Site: brandenburg
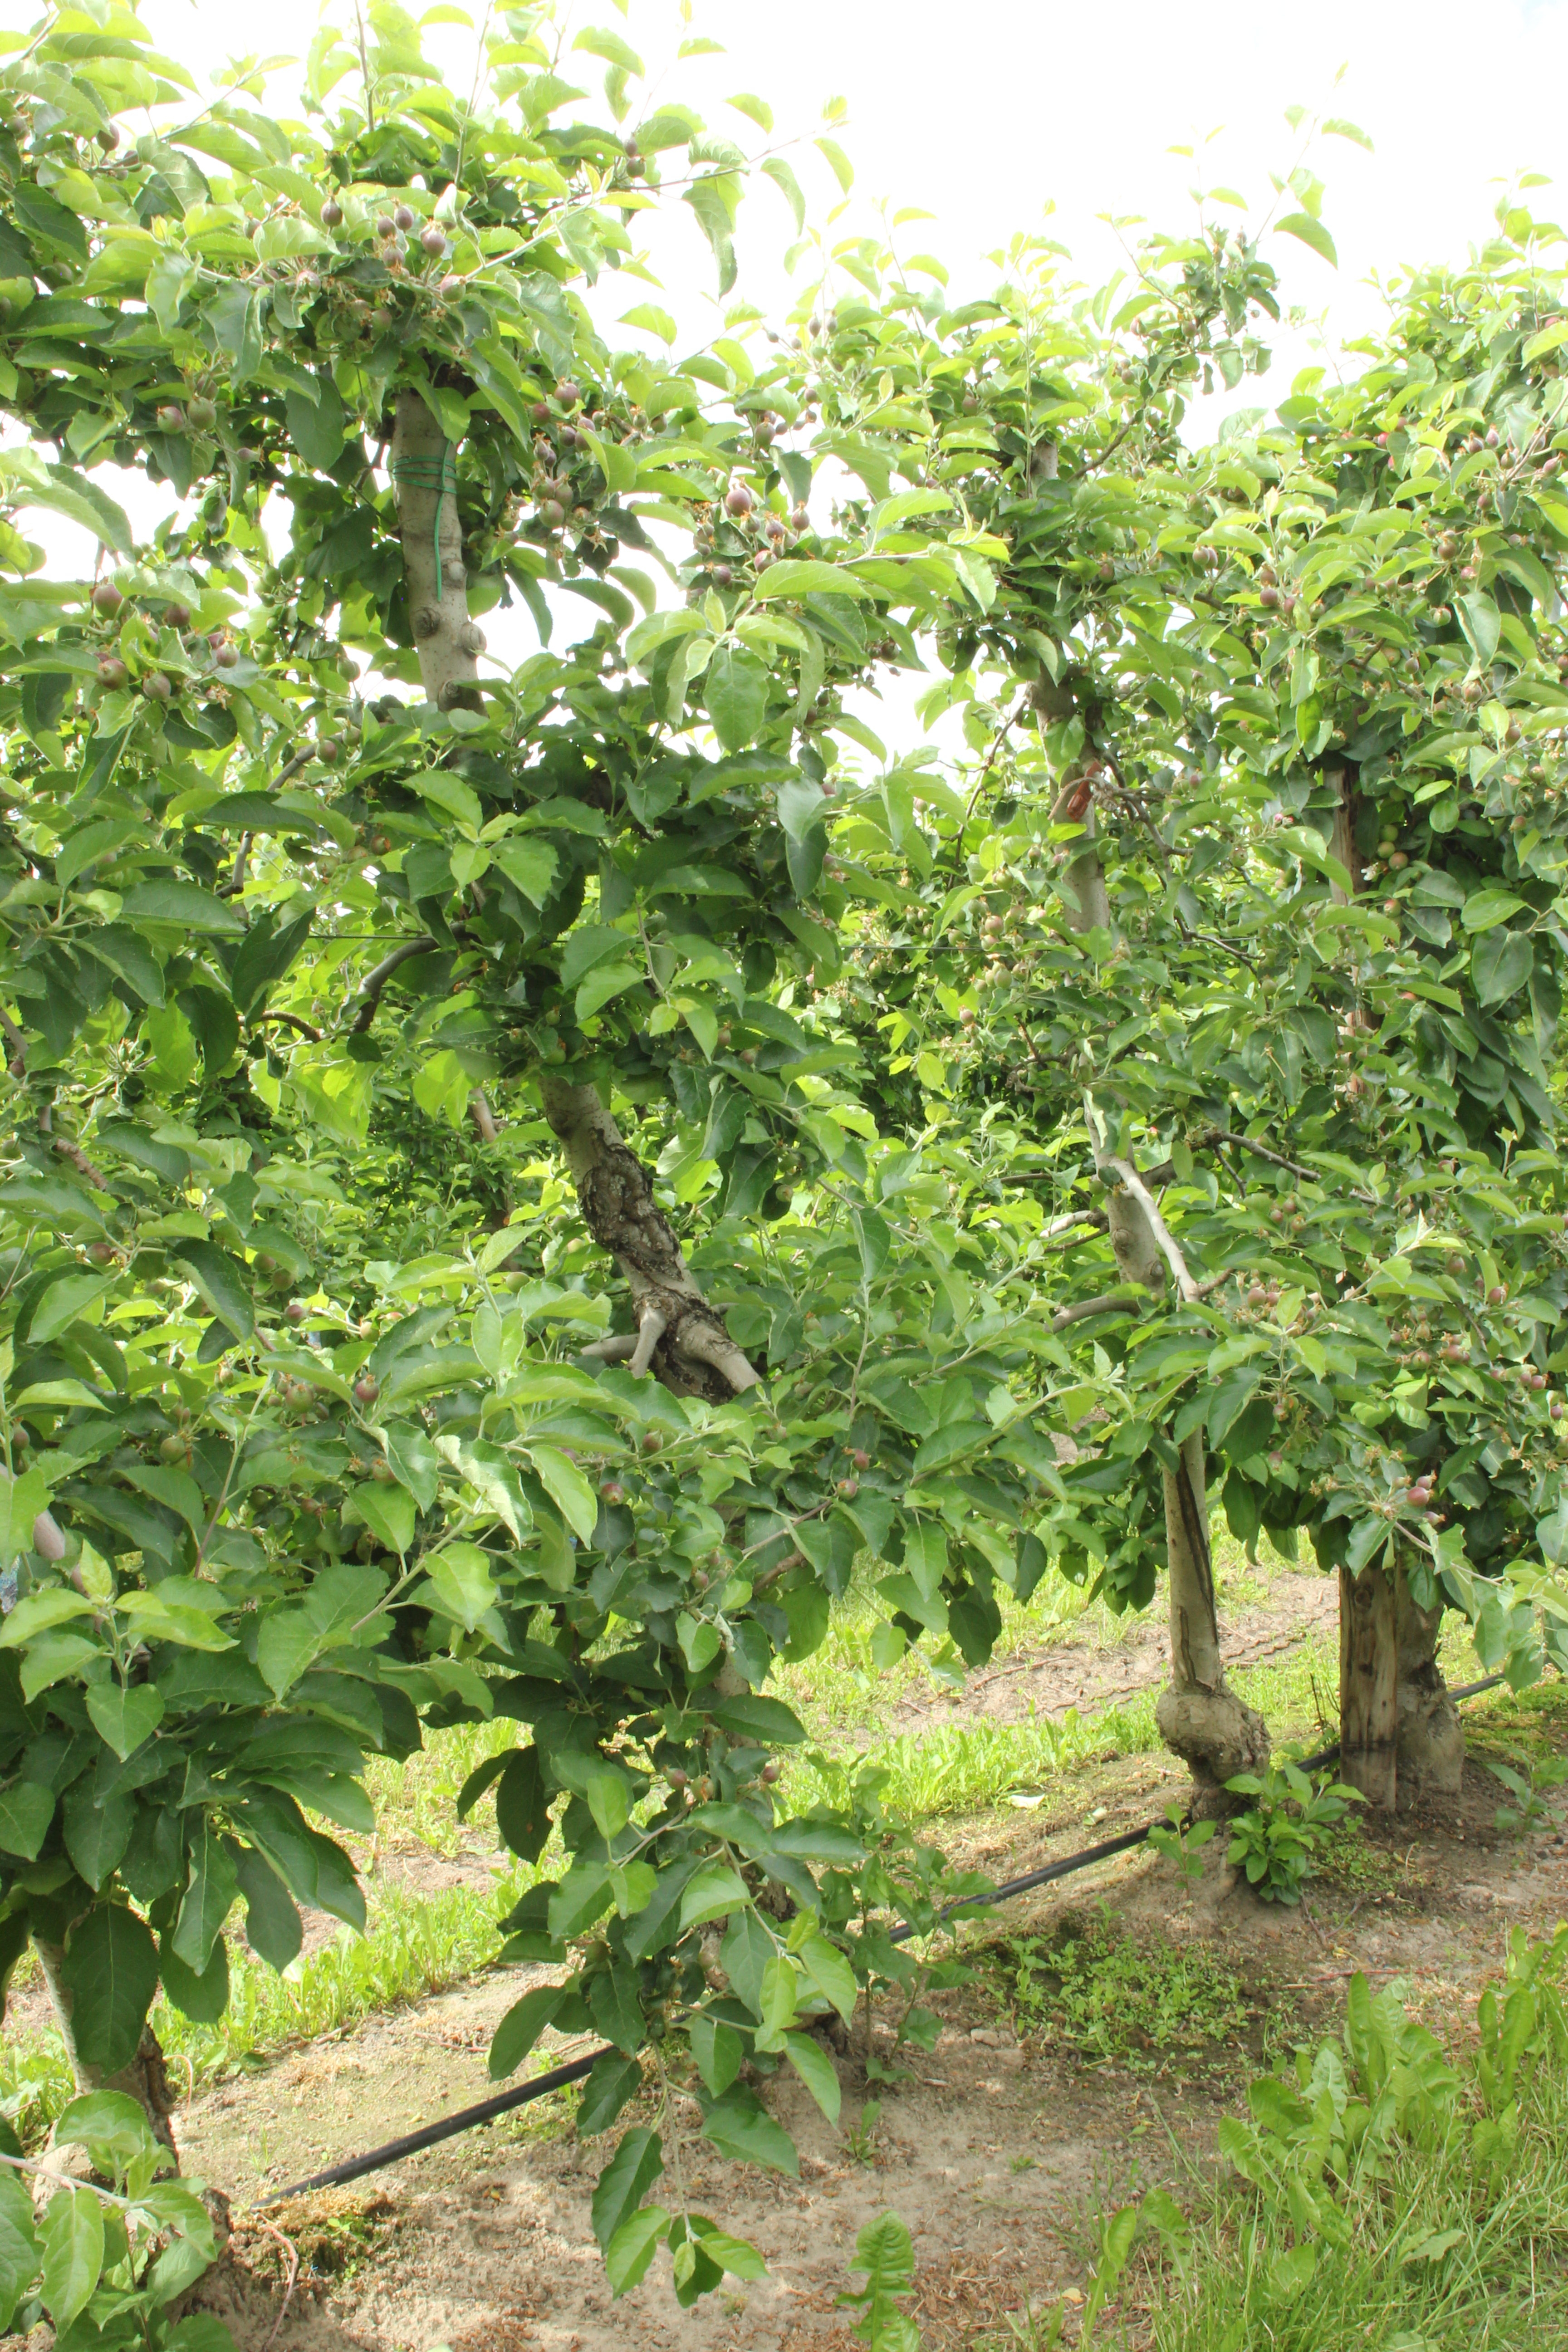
Growth stage (BBCH 72): Development of fruit